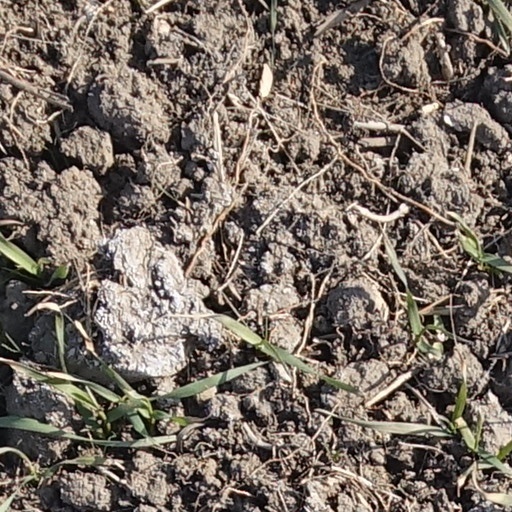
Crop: wheat